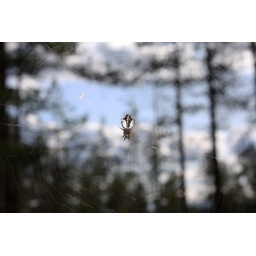
Saw this beast while picking blueberrys in the forest